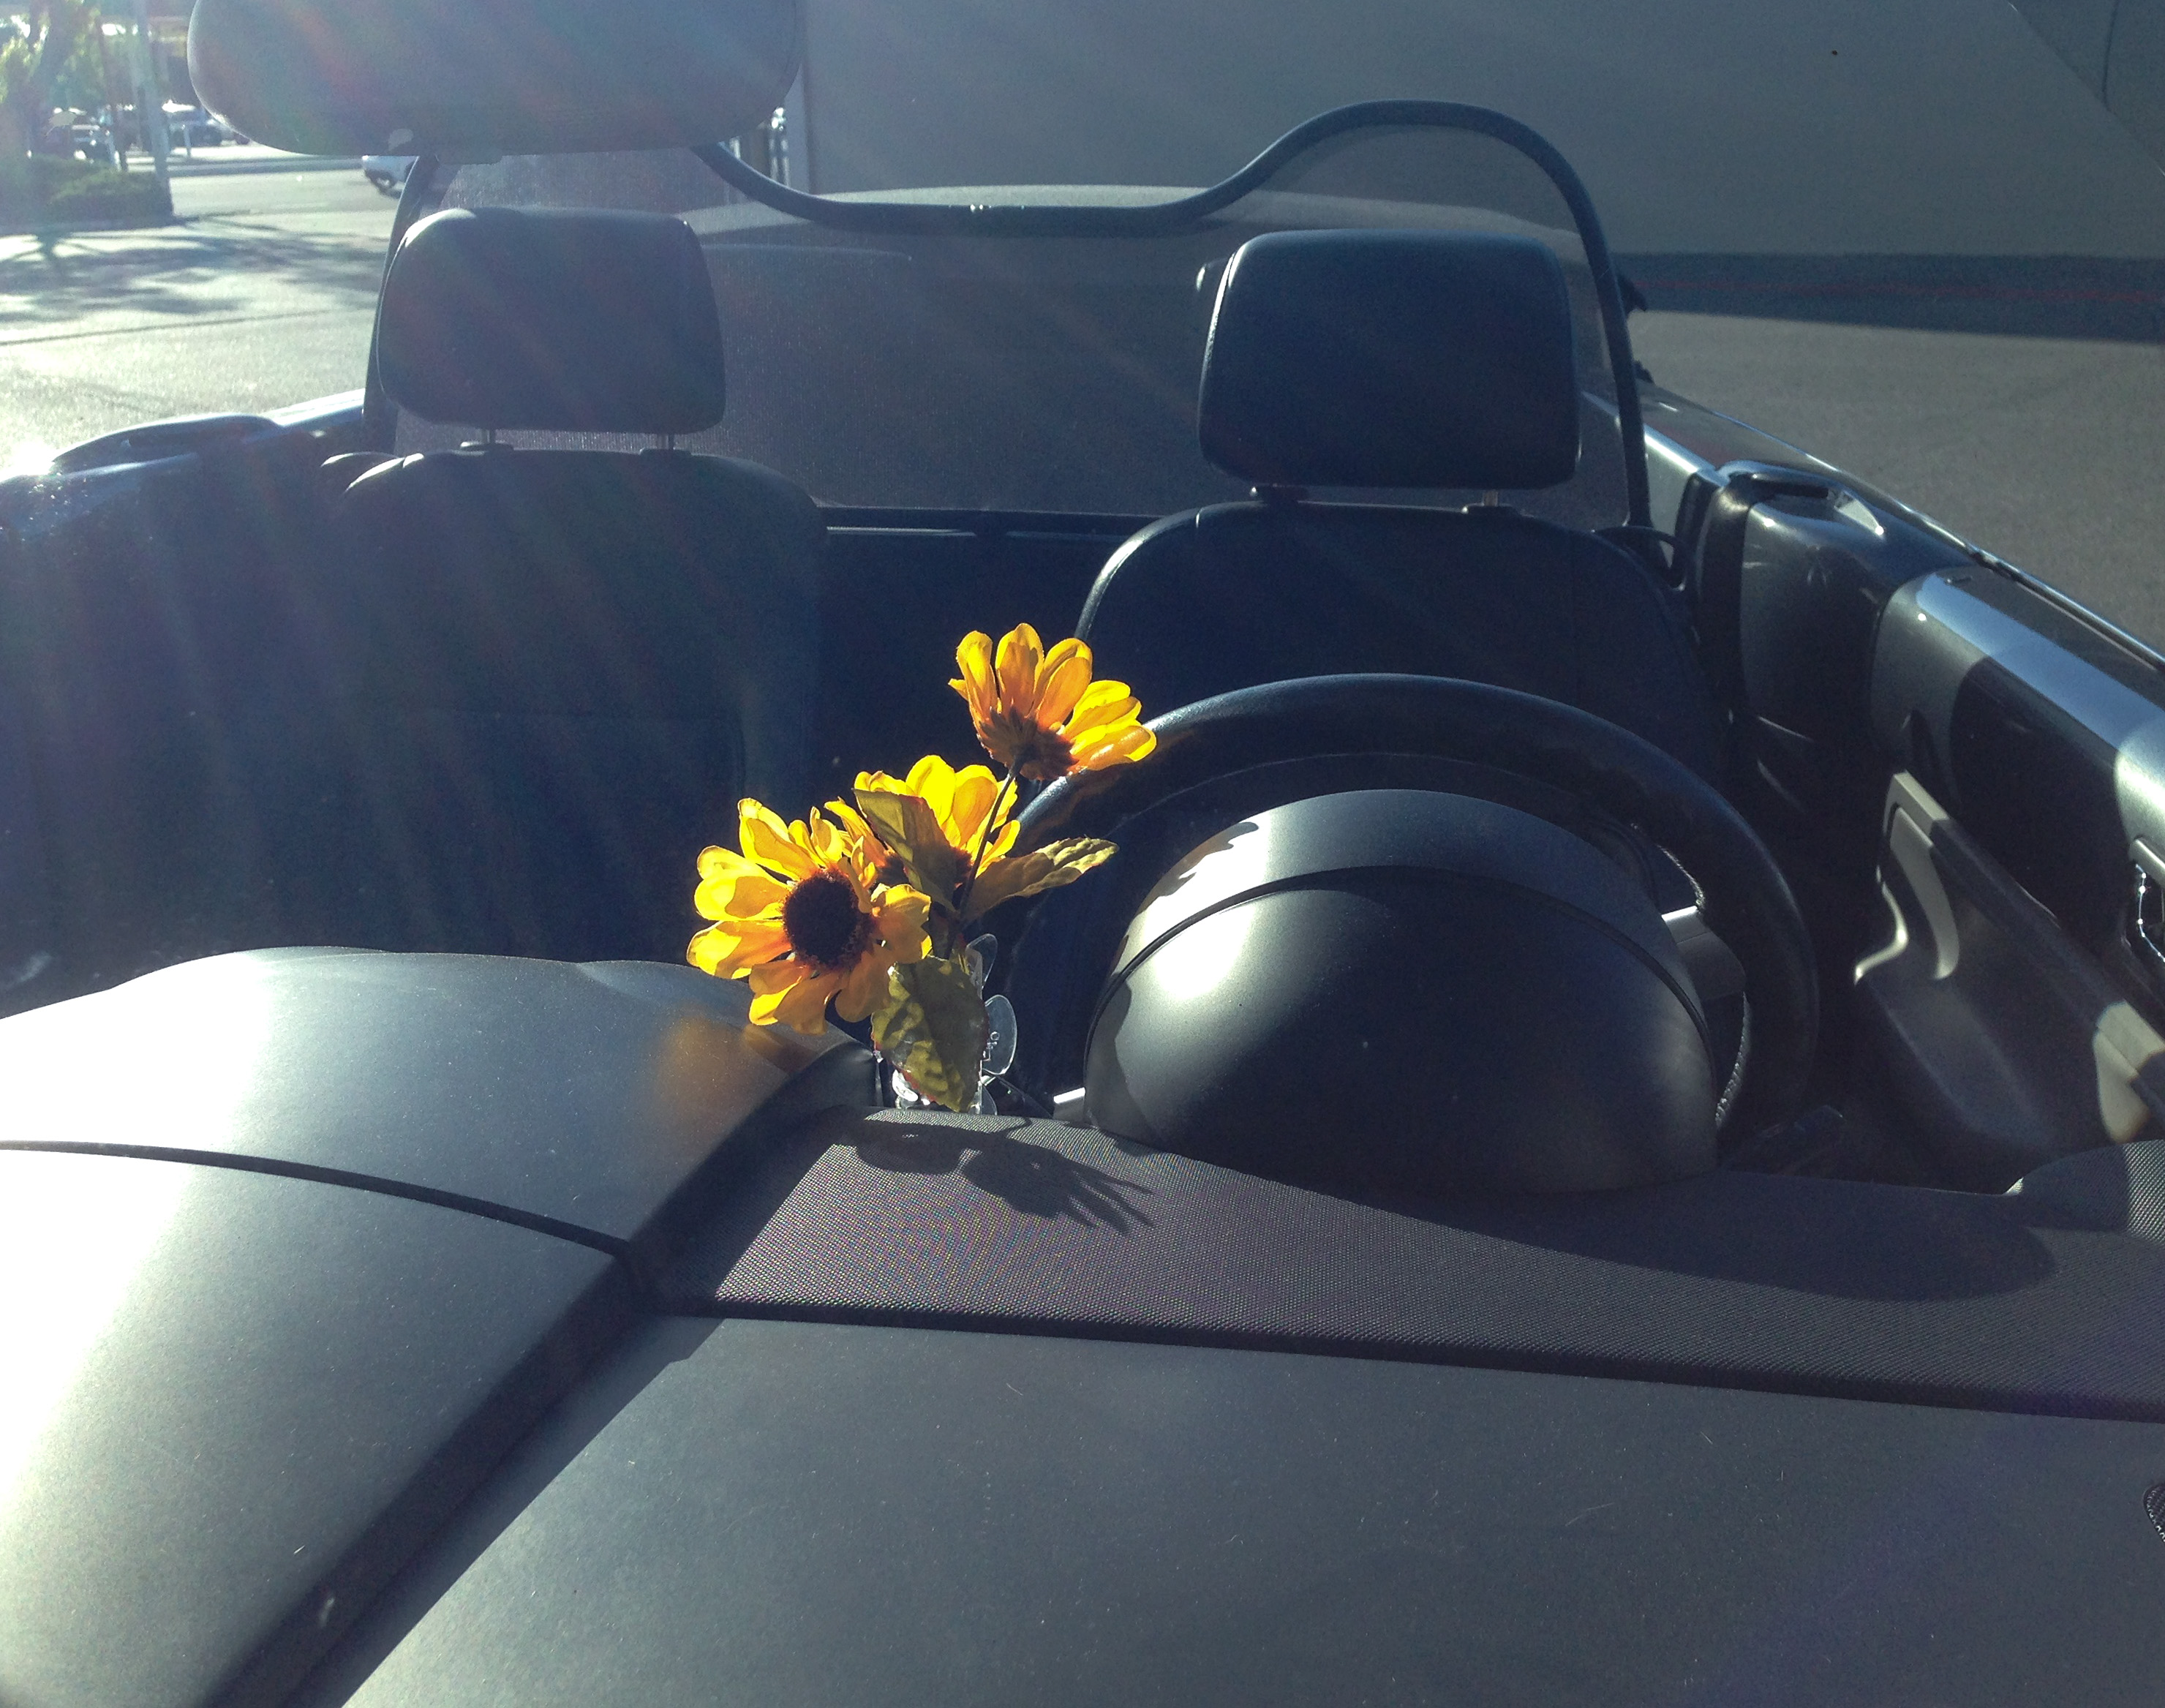
car, wheel, flower, window, glass, volkswagen, driving, vase, vehicle, windshield, sports car, bumper, supercar, convertible, beetle, flowervase, land vehicle, automobile make, automotive exterior, luxury vehicle, subcompact car, bass boat